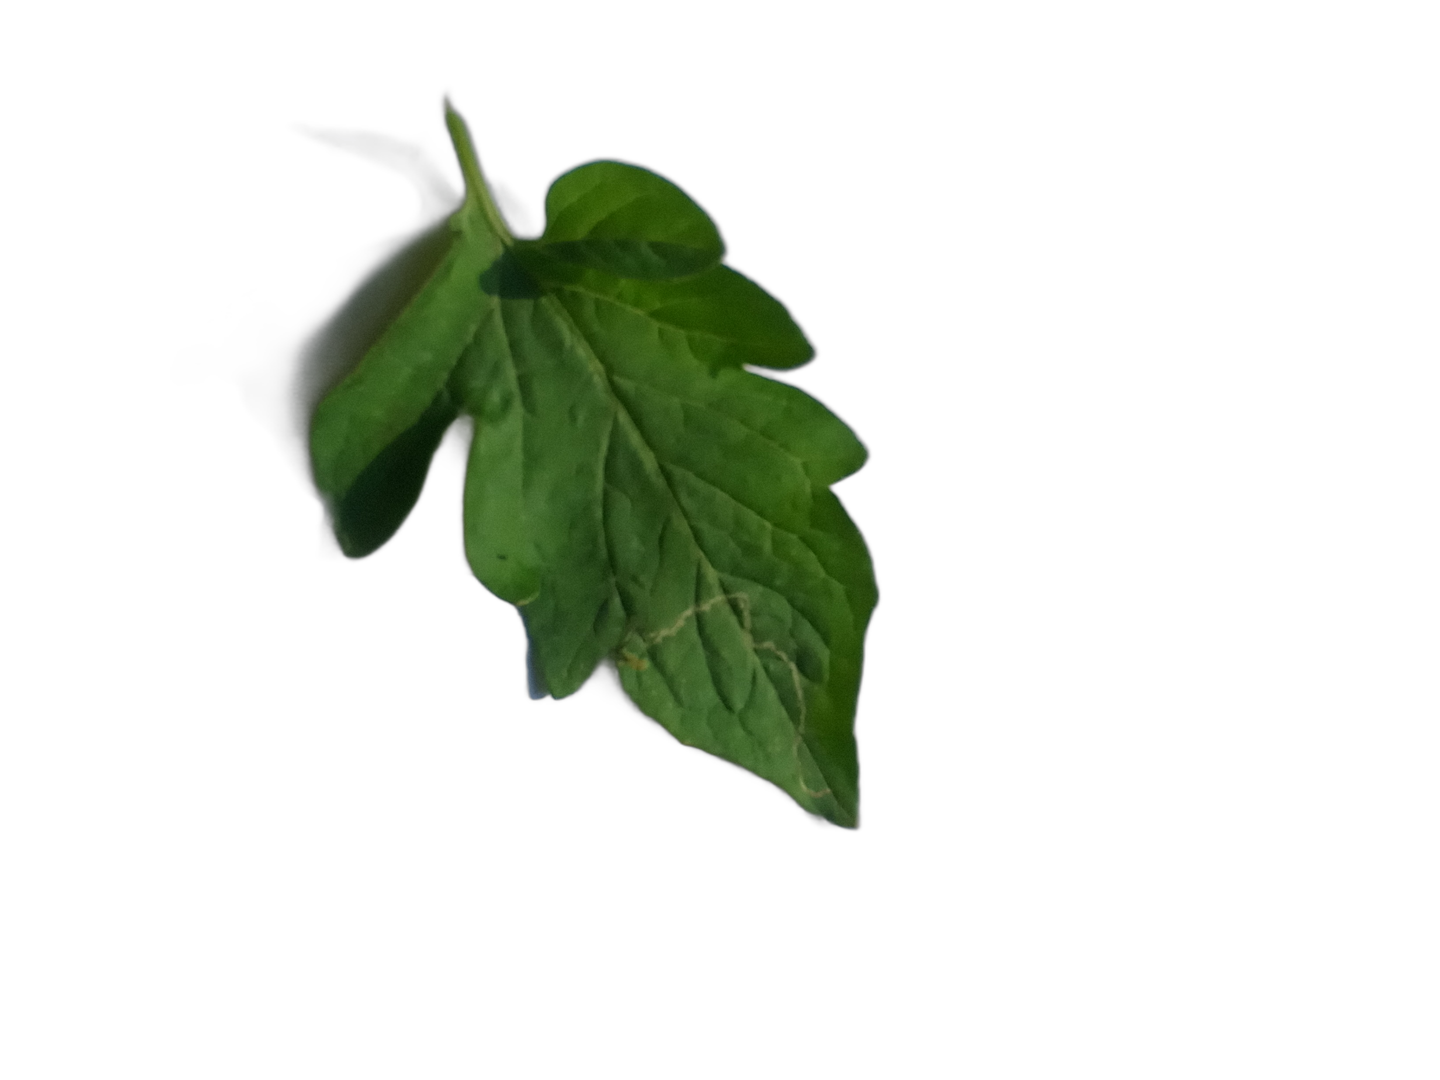
Crop: Tomato
Label: Spot